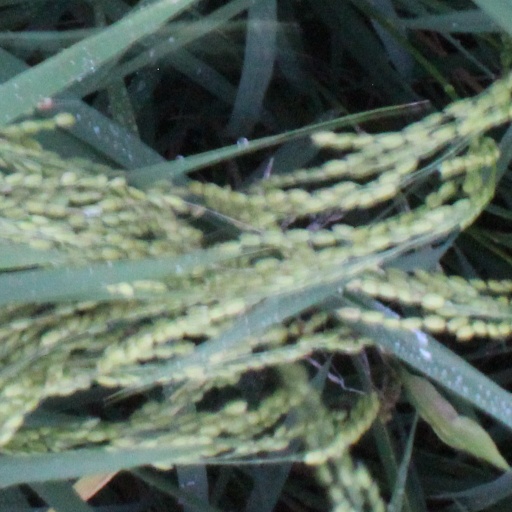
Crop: rice